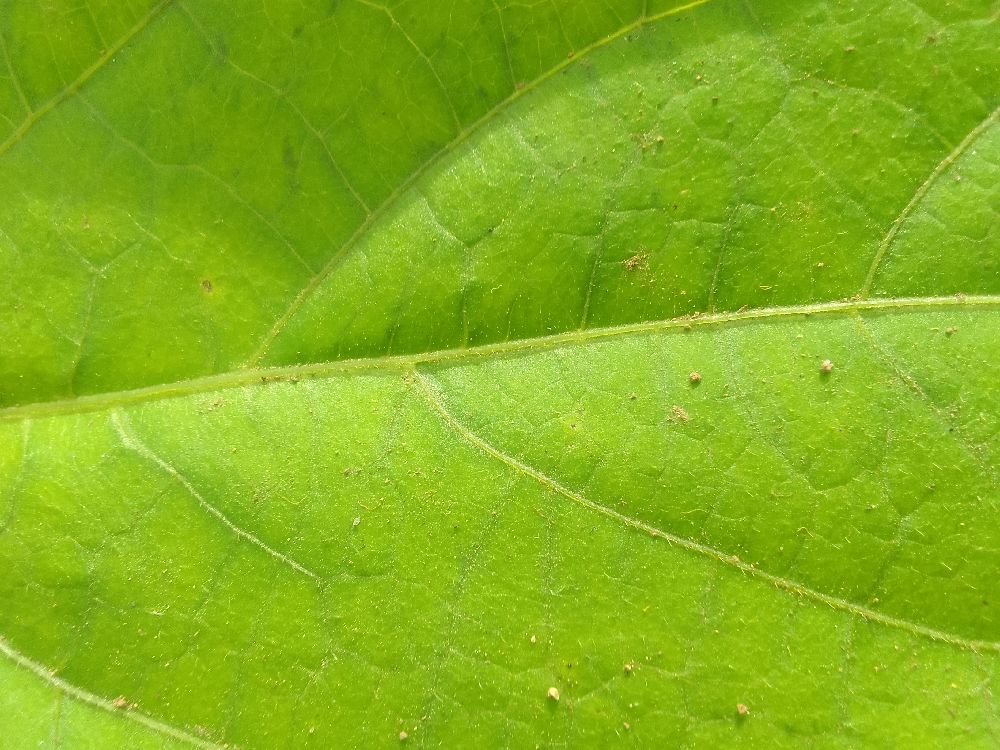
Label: healthy